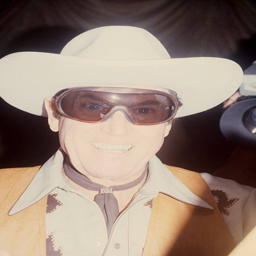
actor as film character wearing sun glasses